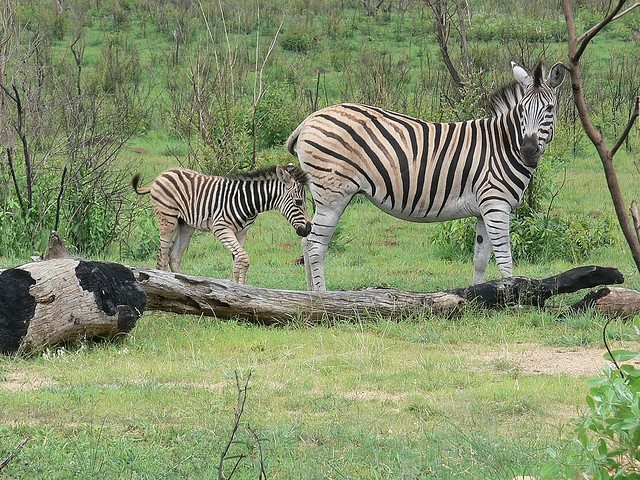
A zebra and its baby walking in the grass.
Ad adult and baby zebra standing in the woods near a log.
The adult and child zebras are standing near a fallen tree trunk.
An adult zebra and baby are shown here.
An adult zebra standing beside a younger zebra